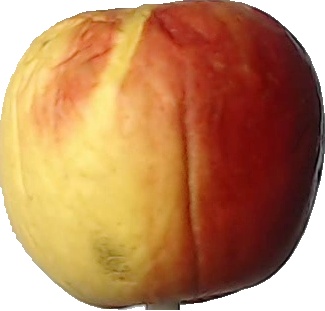
Label: apple_red_yellow_1